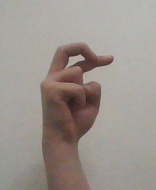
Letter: zay